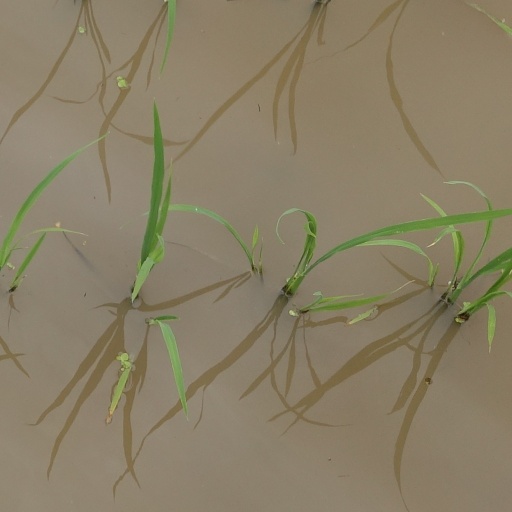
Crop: rice